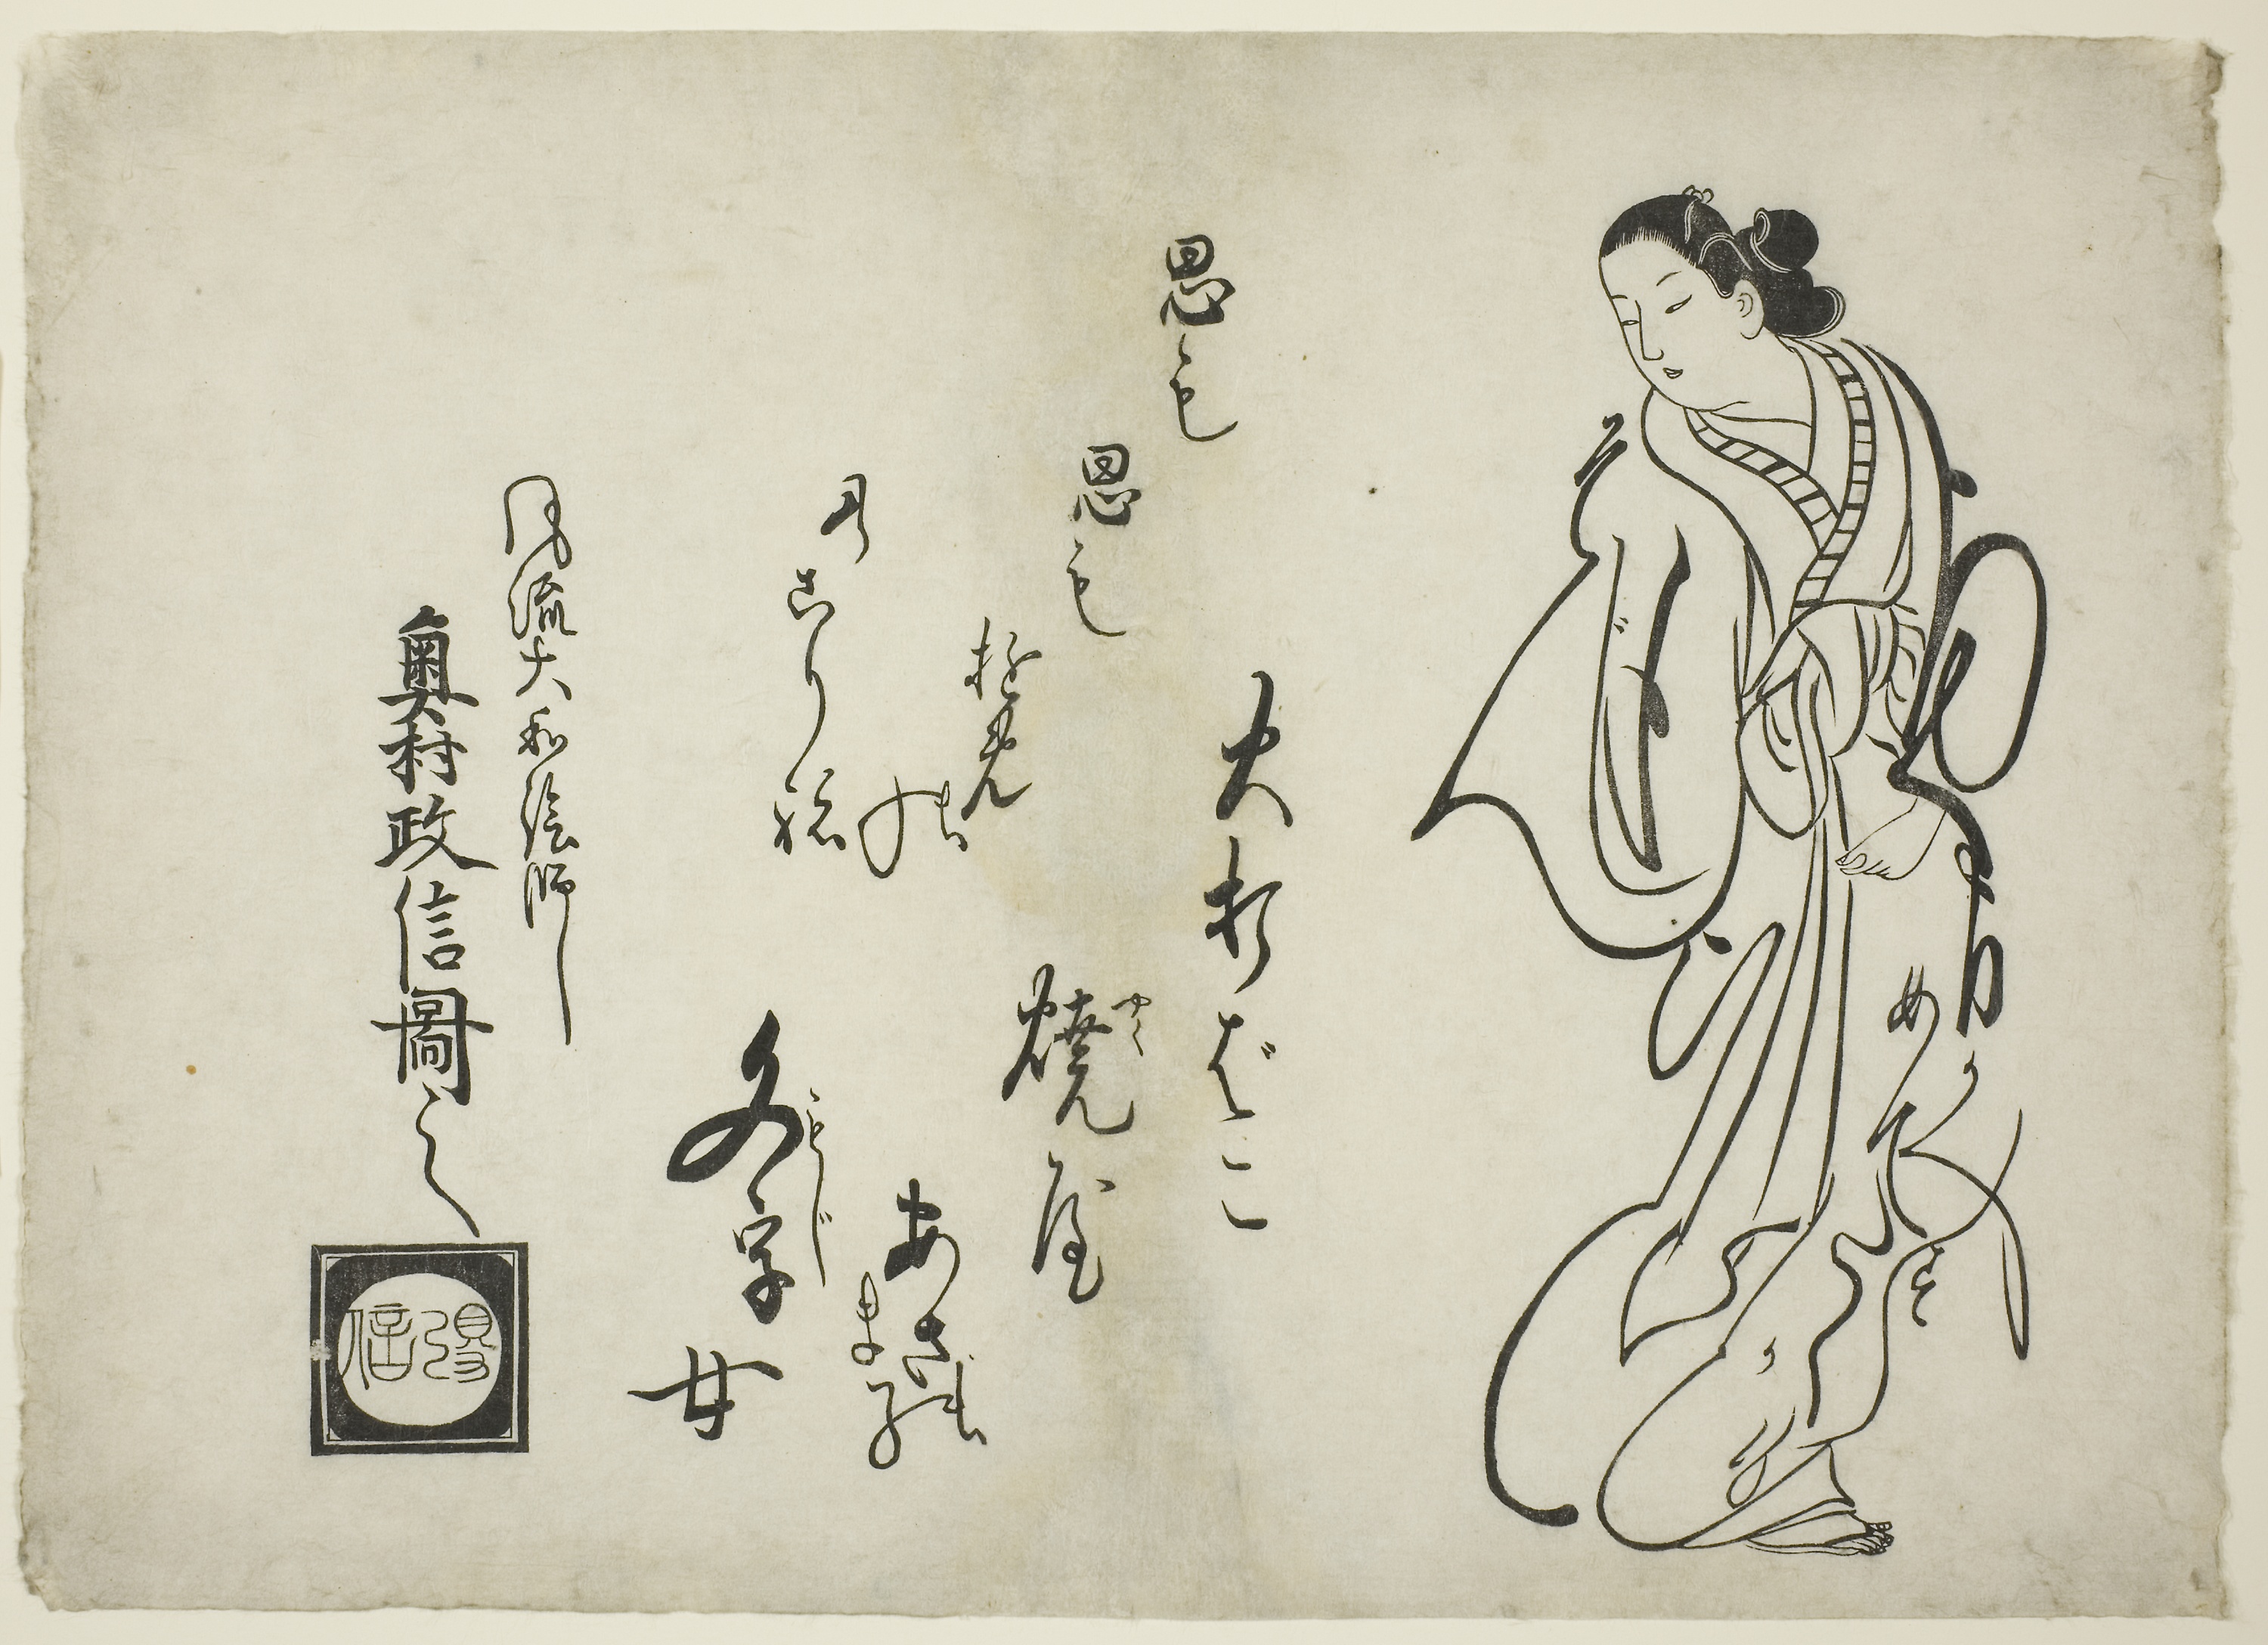
text, drawing, art, illustration, font, calligraphy, handwriting, artwork, paper, style